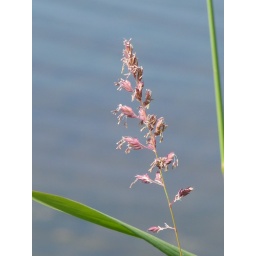
Tall grass in flower